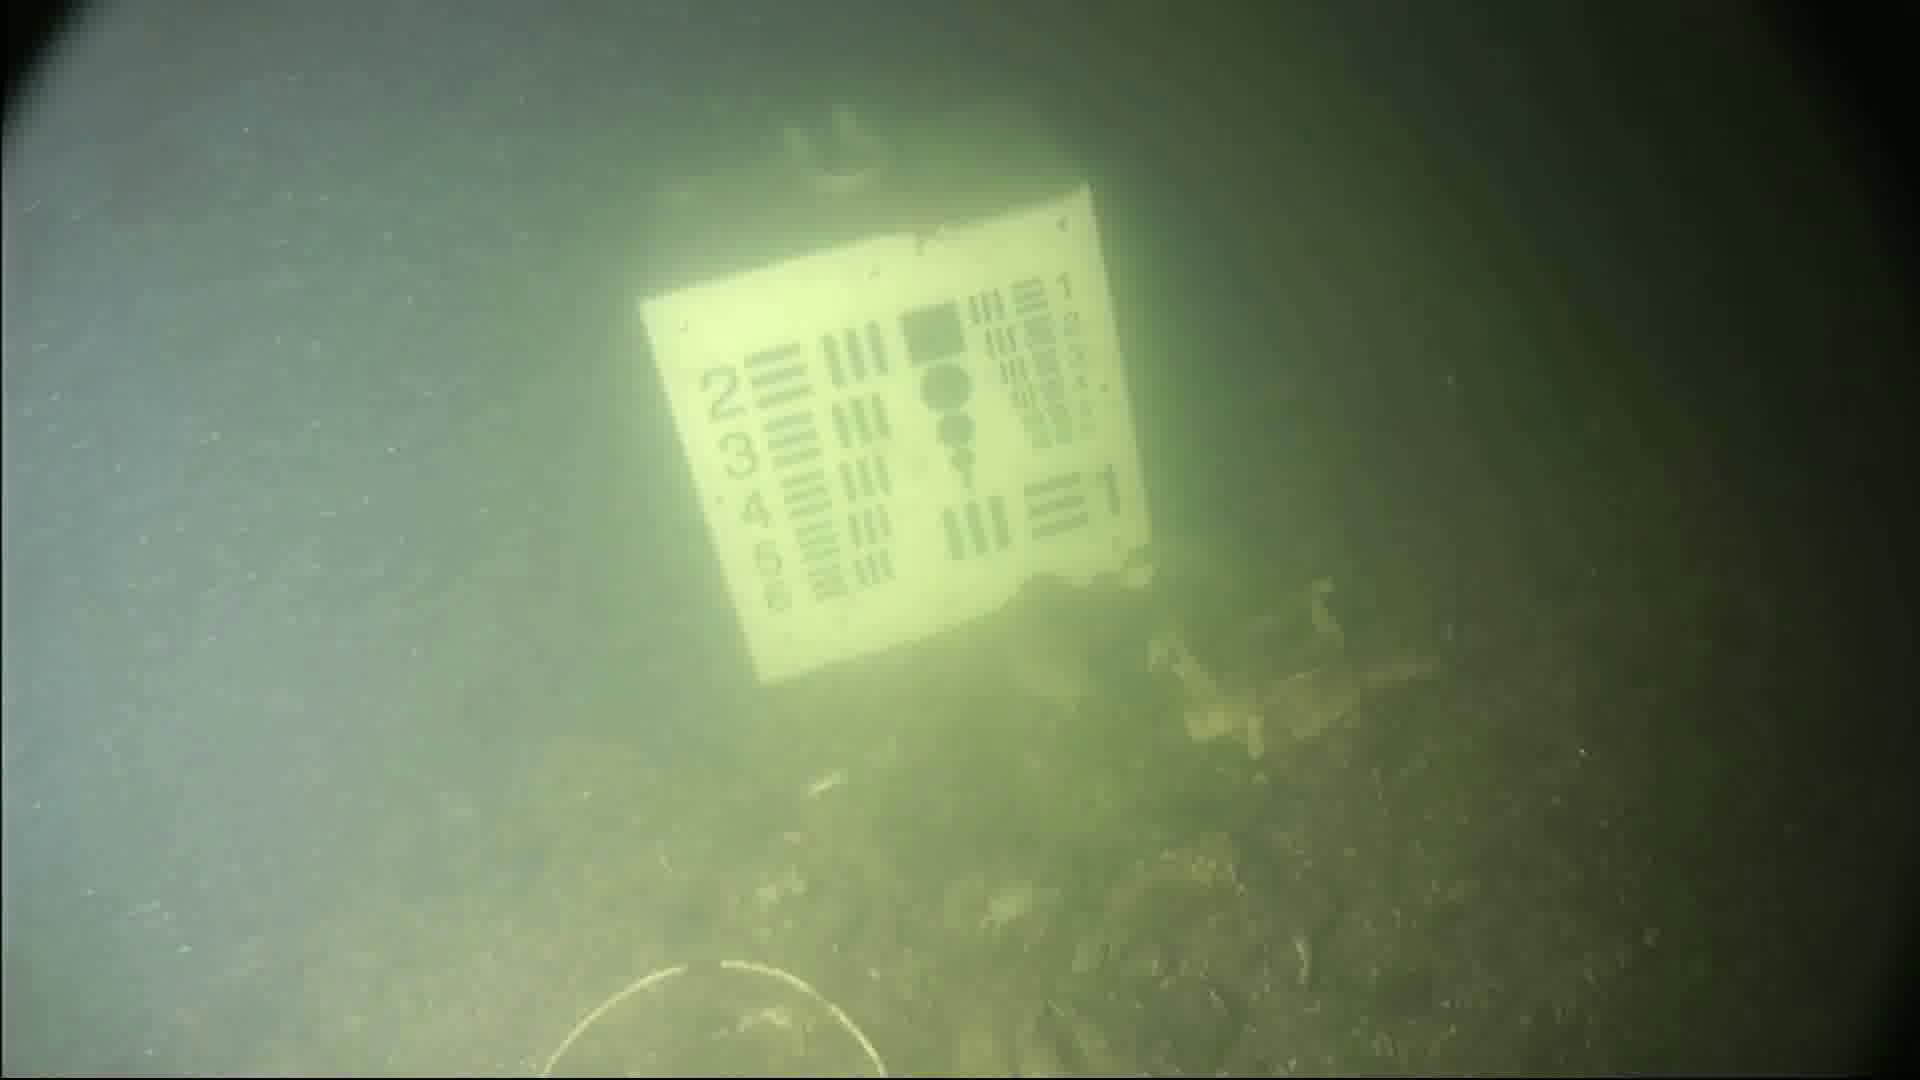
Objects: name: crab
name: starfish